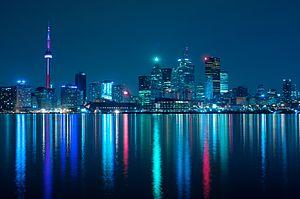
Toronto est la ville la plus peuplée du Canada et la capitale de la province de l'Ontario. Elle se situe dans le Sud-Est du Canada, sur la rive nord-ouest du lac Ontario. Selon le recensement de 2016, Toronto compte plus de 2,7 millions d'habitants, faisant d'elle la quatrième ville la plus peuplée en Amérique du Nord. Son aire métropolitaine compte 5,9 millions d'habitants, et la mégalopole du Golden Horseshoe, dont elle est le cœur, plus de 8,7 millions d'habitants en 2011, soit le quart de la population canadienne. Ville mondiale, Toronto est le centre bancaire, financier, commercial et artistique du Canada anglophone, et l'une des villes les plus multiculturelles et cosmopolites au monde.